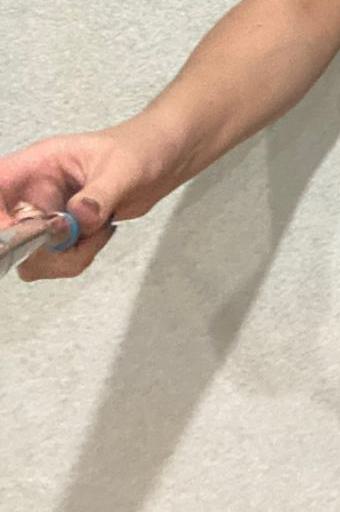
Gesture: no_gesture